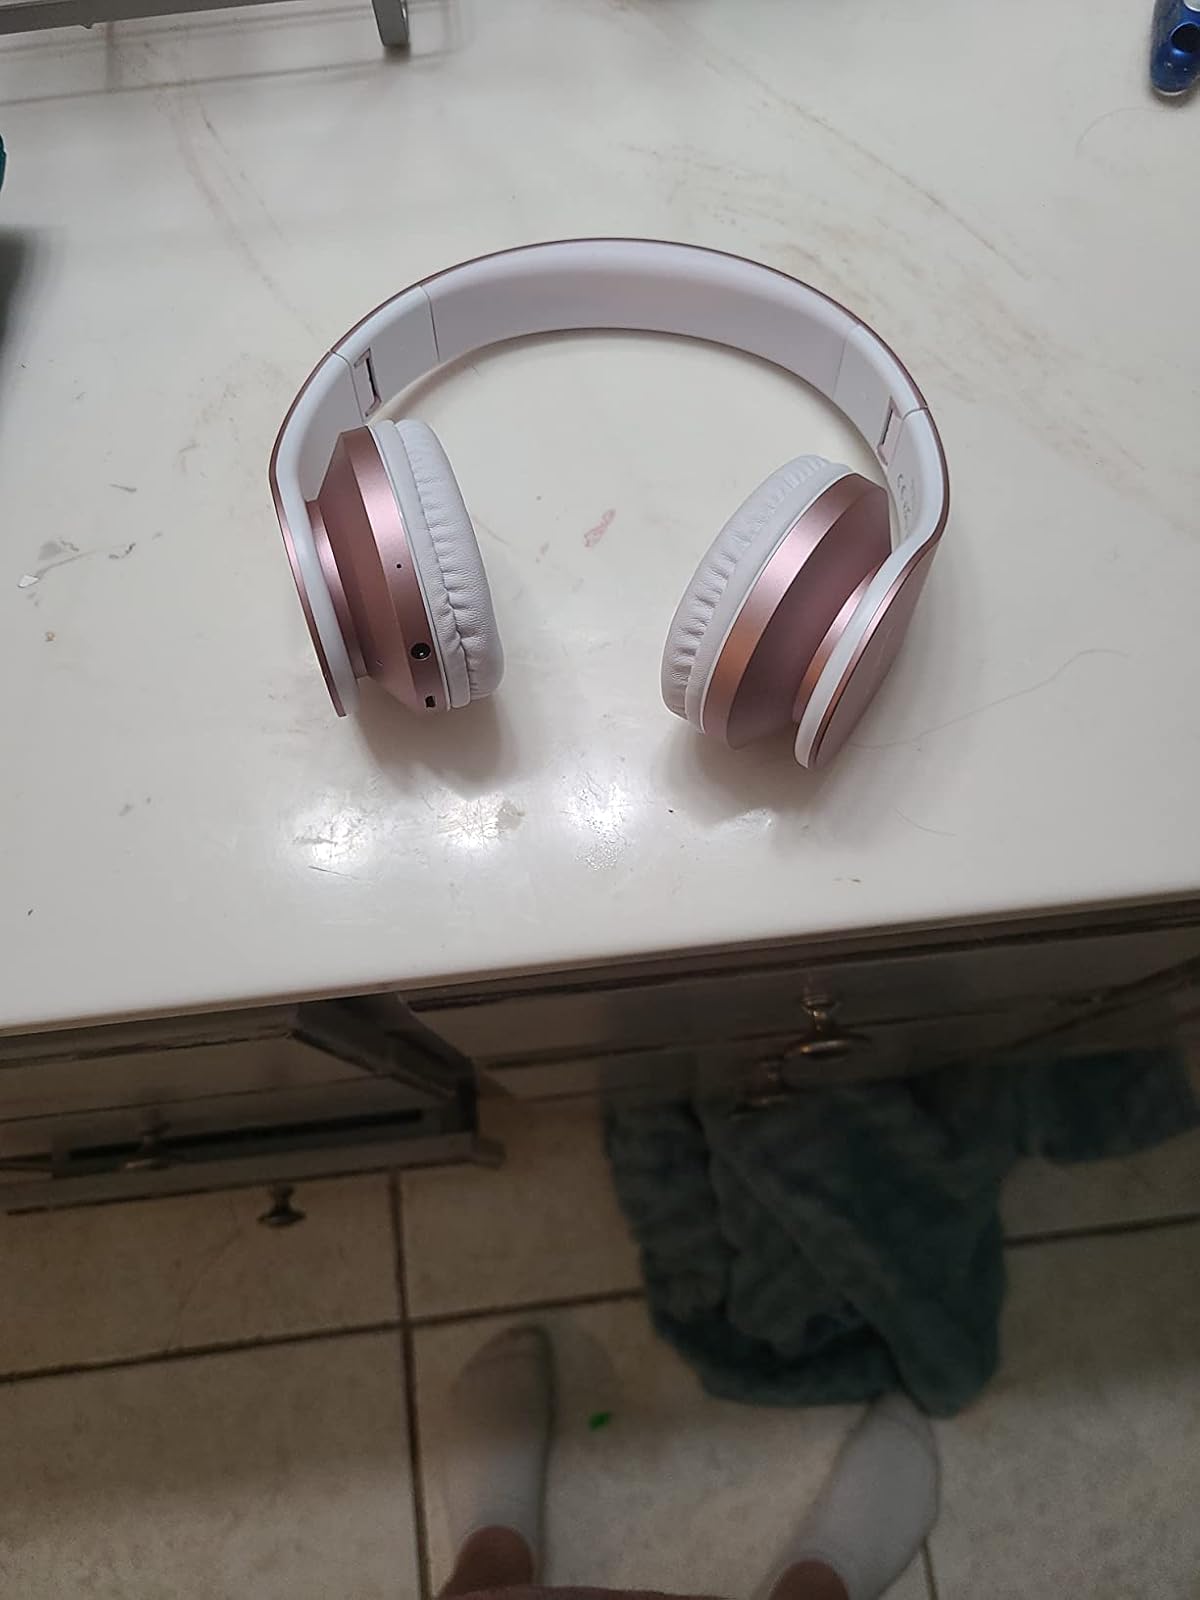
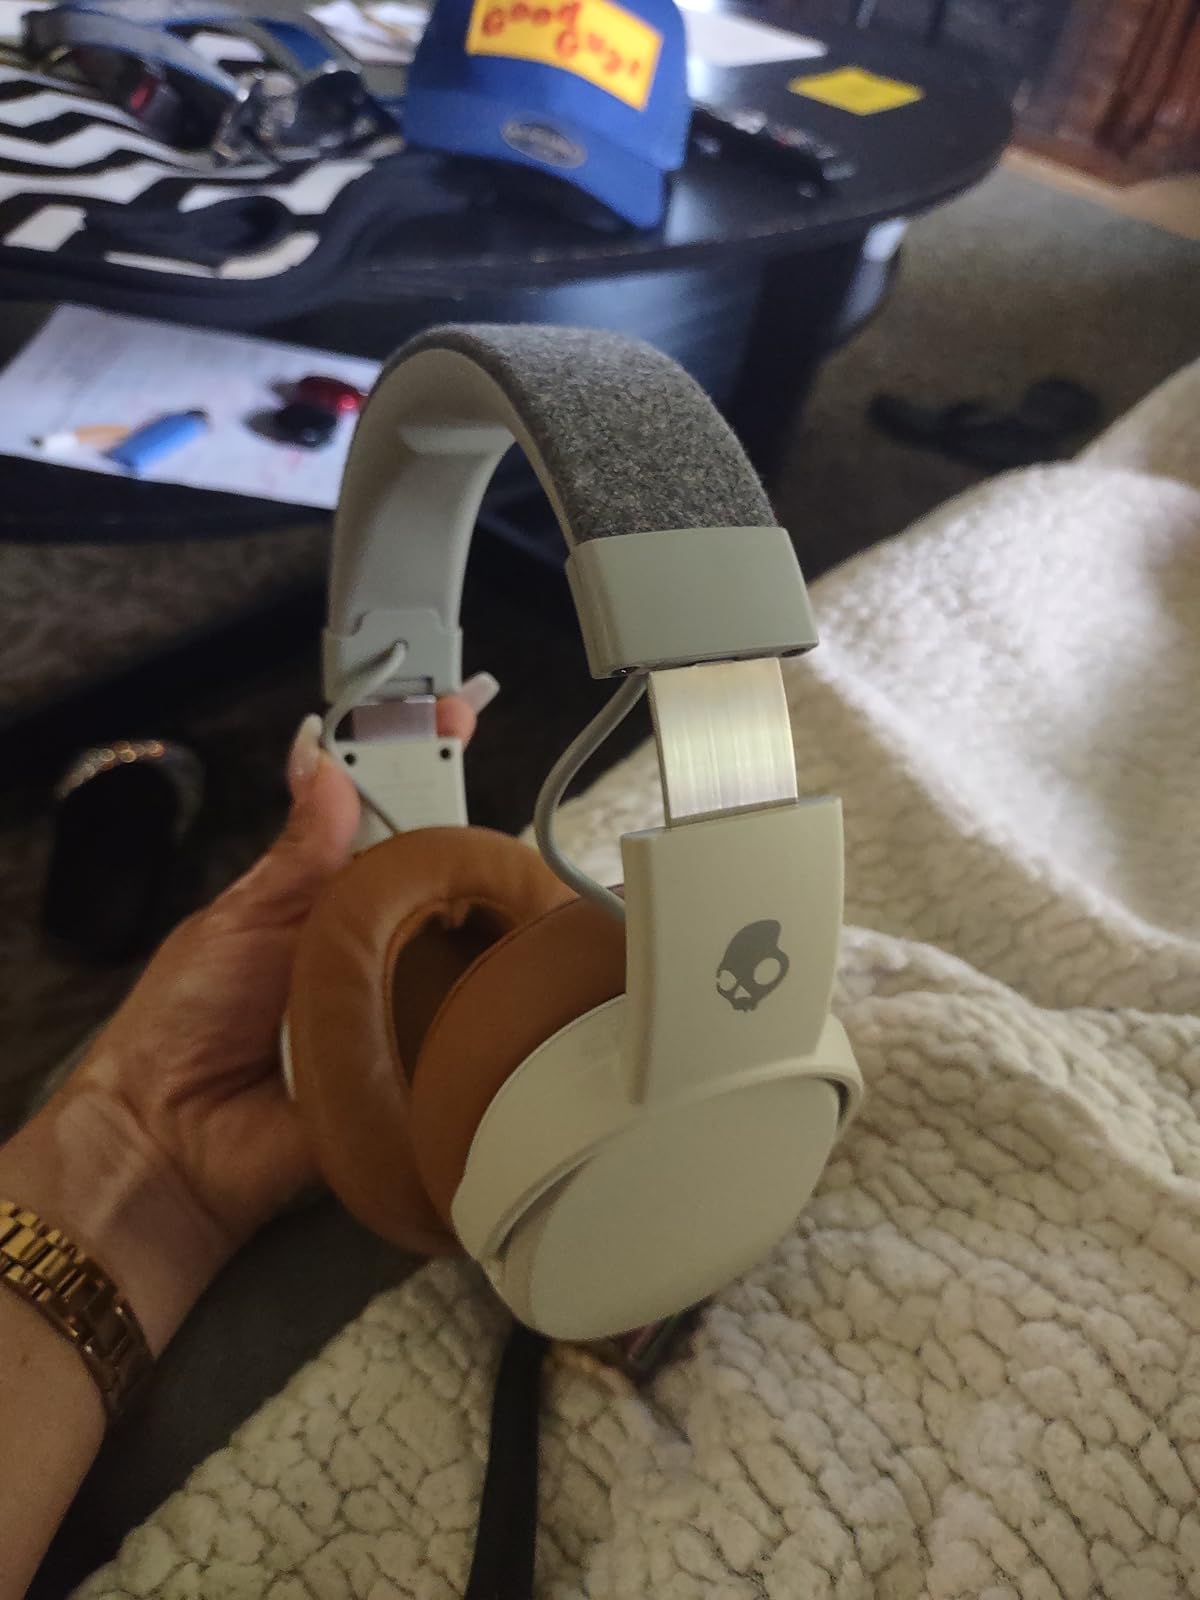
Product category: headphones
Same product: no